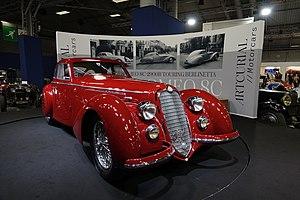
Alfa Romeo 8C 2900B Touring Berlinetta à Rétromobile 2019
Rétromobile 2019 est la 44ᵉ édition du salon Rétromobile qui est consacré aux voitures anciennes et à l’ensemble des thèmes de la voiture de collection. Il se tient au Parc des expositions de la Porte de Versailles à Paris, en France.